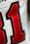
Number: 1